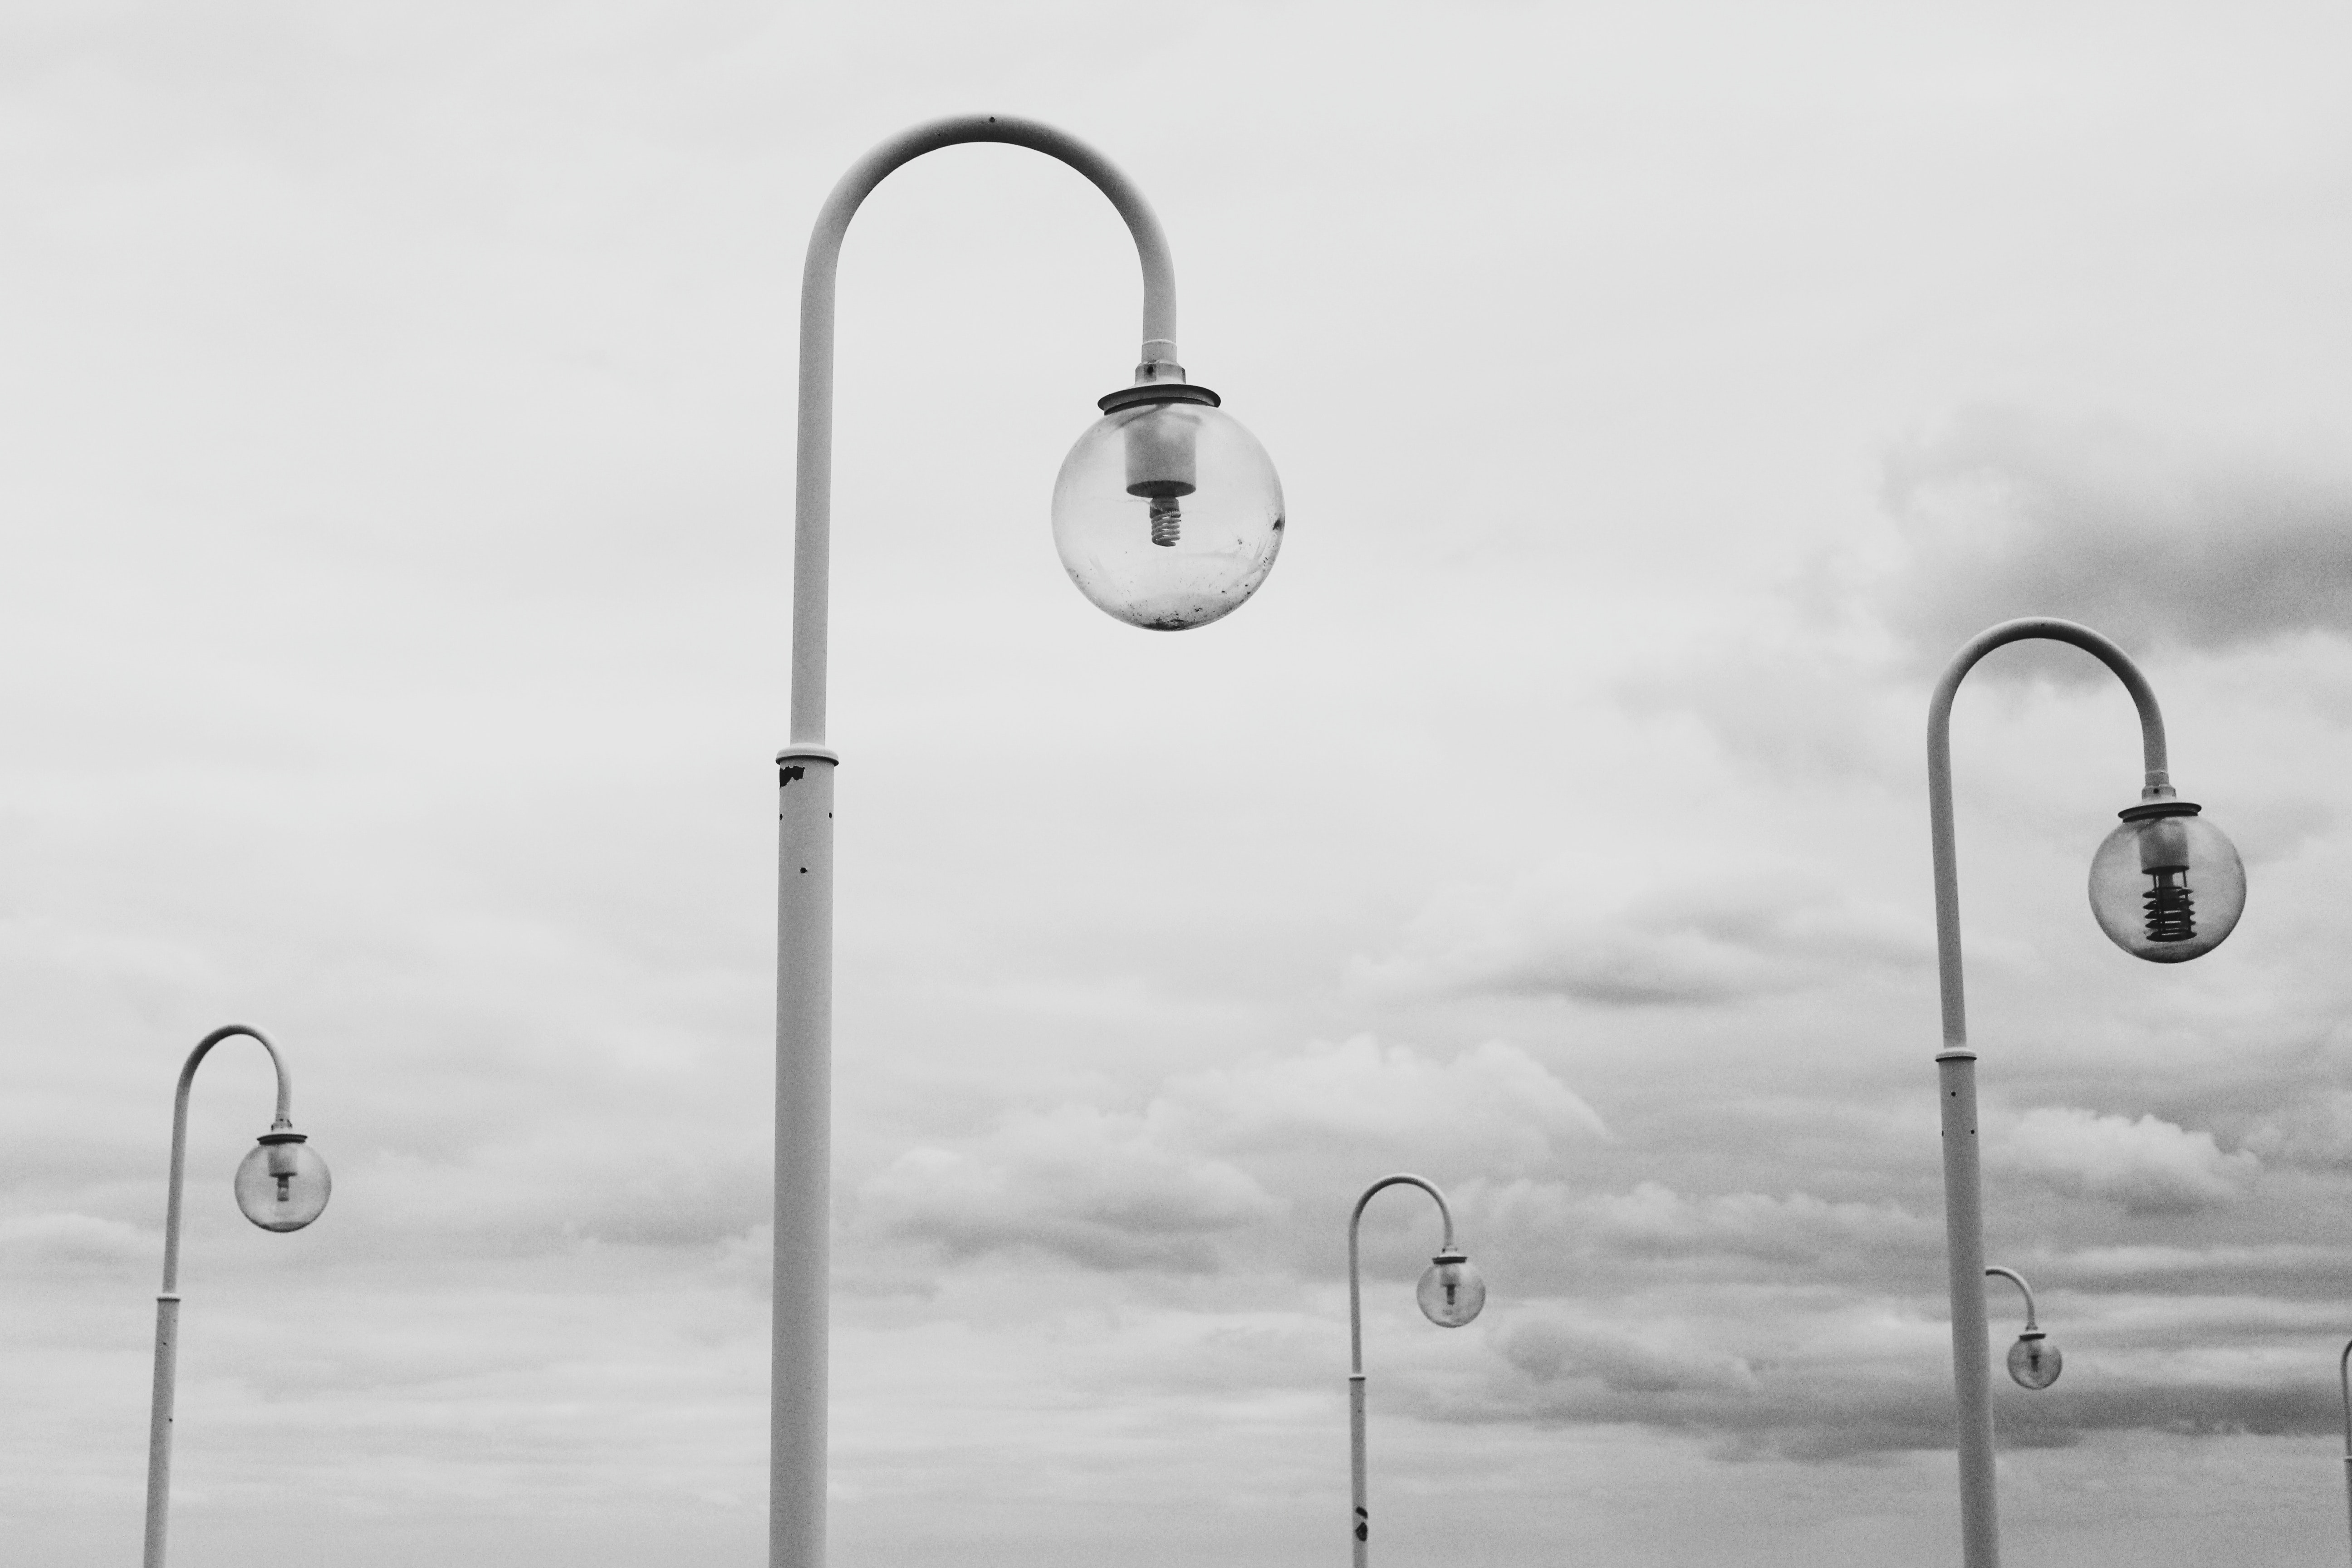
street light, lighting, light fixture, wall, sky, line, architecture, lamp, monochrome, interior design, metal